SEAT León Supercopa

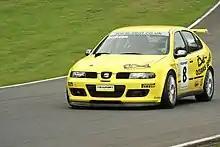
The original Mk1 Cupra R model.

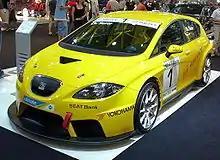
The Mk2 SEAT León Supercopa car.

The Supercopa originally used a car based on the Mk1 León Cupra 4 model, using the 4wd platform but running front wheel drive. This then made the rear have independent suspension thus better handling This was replaced for 2006 in Spain and Germany and 2007 in Britain by the Mk2 model.